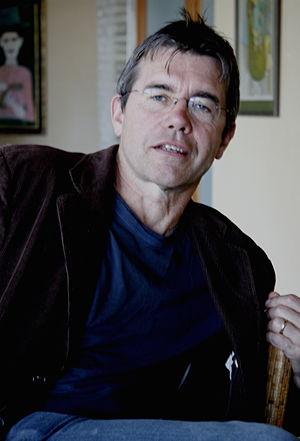
Stephen Gyllenhaal, né le 4 octobre 1949 à Cleveland, dans l'État de l'Ohio, est un réalisateur américain pour le cinéma et la télévision.